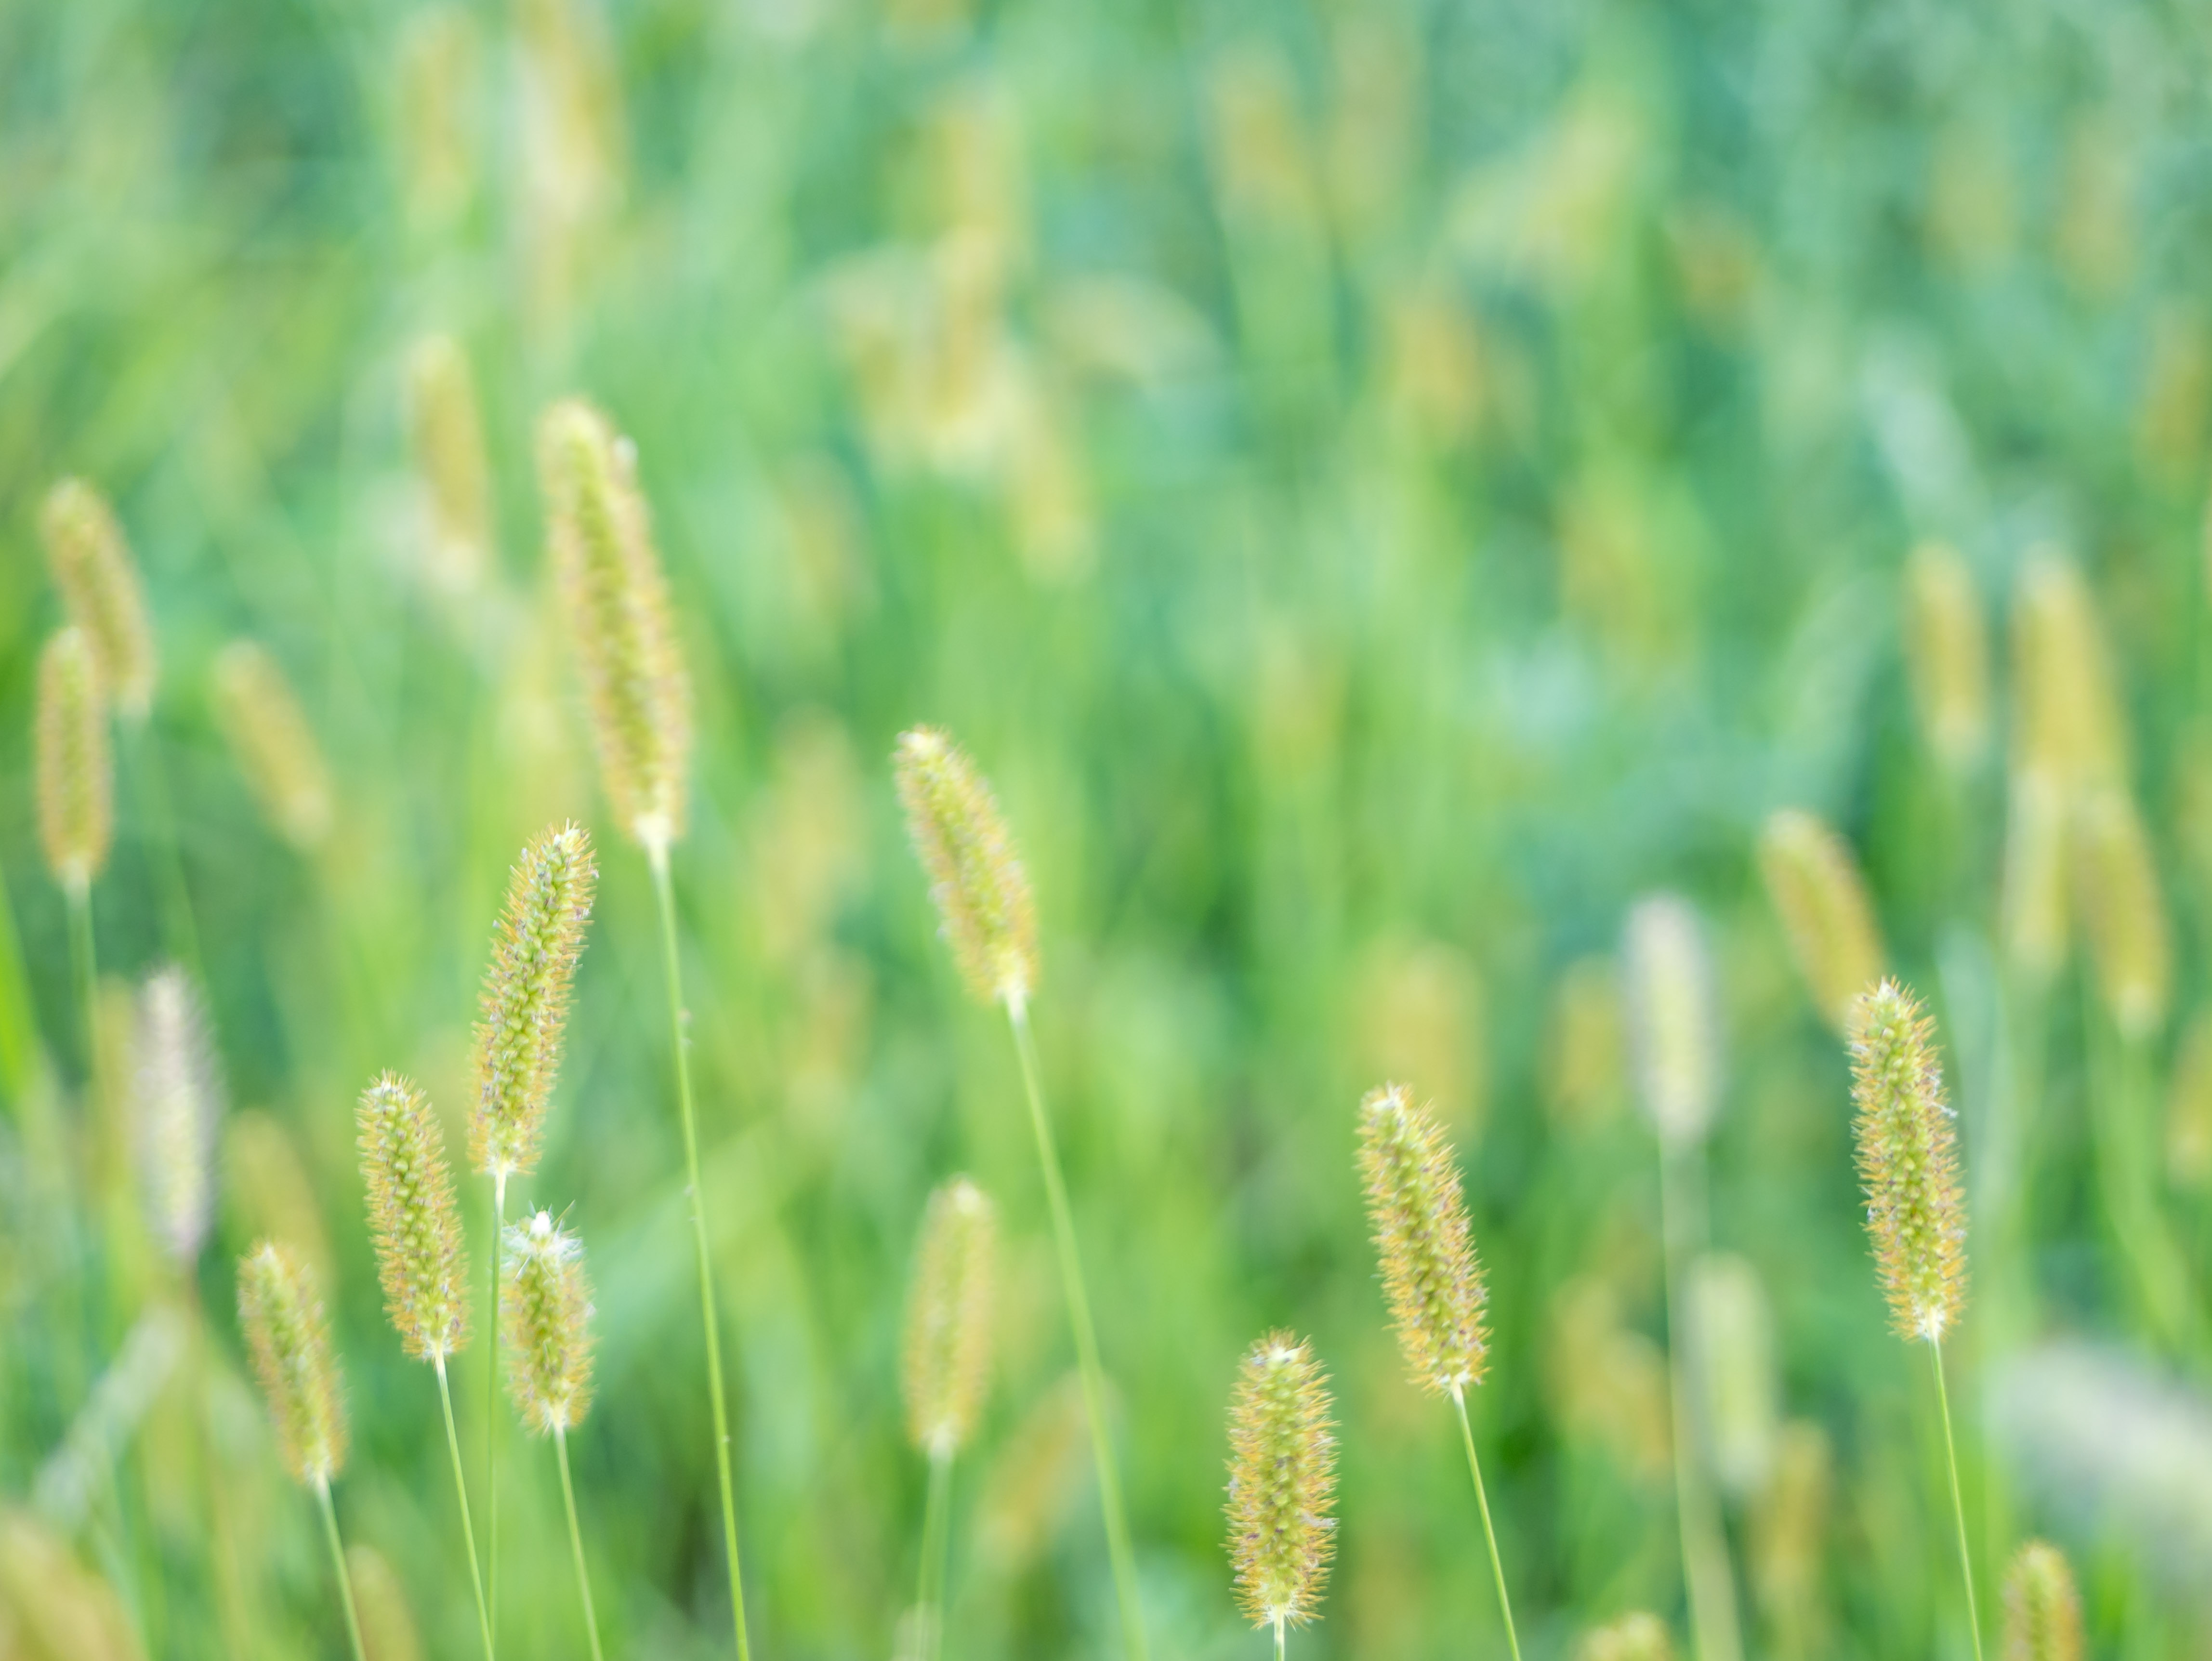
autumn, vegetation, grass, grass family, field, close up, food grain, sky, meadow, crop, macro photography, commodity, wheat, sunlight, barley, spring, plant stem, emmer, grain, cereal, prairie, wheatgrass, computer wallpaper, rye